Chennai

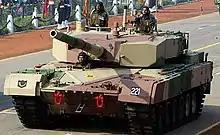
Arjun battle tank, manufactured by Heavy Vehicles Factory at Chennai

Chennai is a major centre for music, art and dance in India. The city is called the Cultural Capital of South India. Madras Music Season, initiated by Madras Music Academy in 1927, is celebrated every year during the month of December and features performances of traditional Carnatic music by artists from the city. Madras University introduced a course of music, as part of the Bachelor of Arts curriculum in 1930. Gaana, a combination of various folk music, is sung mainly in the working-class area of North Chennai. Chennai Sangamam, an art festival showcasing various arts of South India is held every year. Chennai has been featured in UNESCO Creative Cities Network list since October 2017 for its old musical tradition.